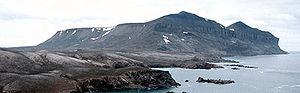
Le Miseryfjellet est une montagne de Norvège, point culminant de l'île aux Ours avec 536 mètres d'altitude au sommet appelé Urd. Son nom signifie littéralement « Montagne de la Misère ».